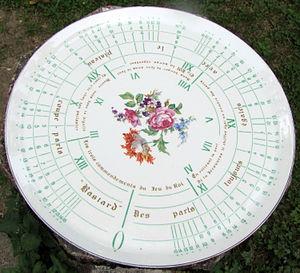
Plat permettant de couper une pâtisserie ronde en parts égales. Porcelaine, circa 1907, Musée de la Gourmandise de Hermalle-sous-Huy.
Un plat diviseur, ou plateau coupe-parts, est un plat de service sur lequel sont peintes ou gravées des marques numérotées permettant de couper tout type de gâteau rond en autant de parts égales qu'il y a de convives. Il est particulièrement utile lorsque ce nombre ne correspond pas à une fraction de cercle aisément reproductible au jugé.